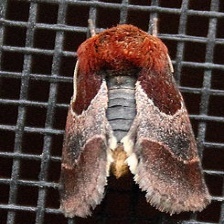
Species: ARCIGERA FLOWER MOTH